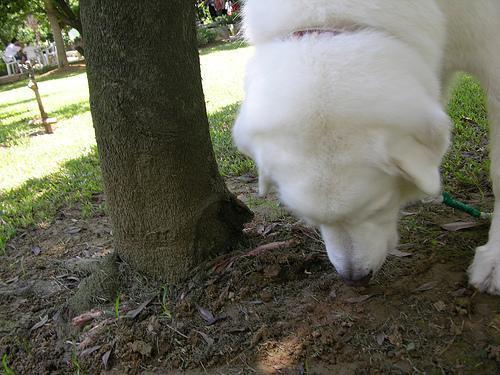
Great_Pyrenees